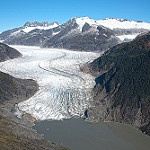
Scene: Outdoor